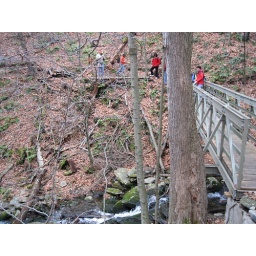
11/19/06: Crossing a bridge in the forest on the Arches hike